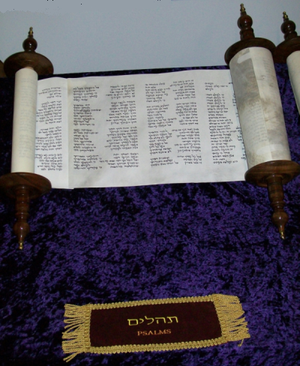
Salmernes Bog / Eksempler fra Salmernes Bog
Salmernes Bog er den 19. bog i det Gamle Testamentes kanon. Den er en af de såkaldte poetiske bøger i det Gamle Testamente, ligesom f.eks. Jobs Bog. Den indeholder 150 kapitler, kaldet salmer, og er dermed den bog i Bibelen med flest kapitler. Den indeholder også både Bibelens længste og korteste kapitel, hhv. salme 119 og salme 117. Salmerne er sange om en lang række såvel religiøse som almenmenneskelige temaer. De fleste af salmerne tilskrives kong David, hvorfor han også kaldes salmisten. Andre af salmerne er angiveligt skrevet af Moses, Salomo, Asaf m.fl. Salmernes Bog er den dag i dag meget brugt indenfor både jødedom og kristendom.